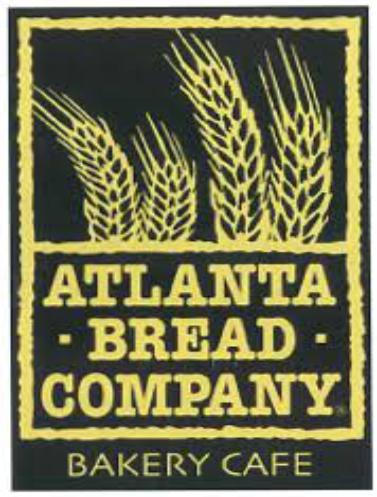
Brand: Atlanta Bread Company
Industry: Food